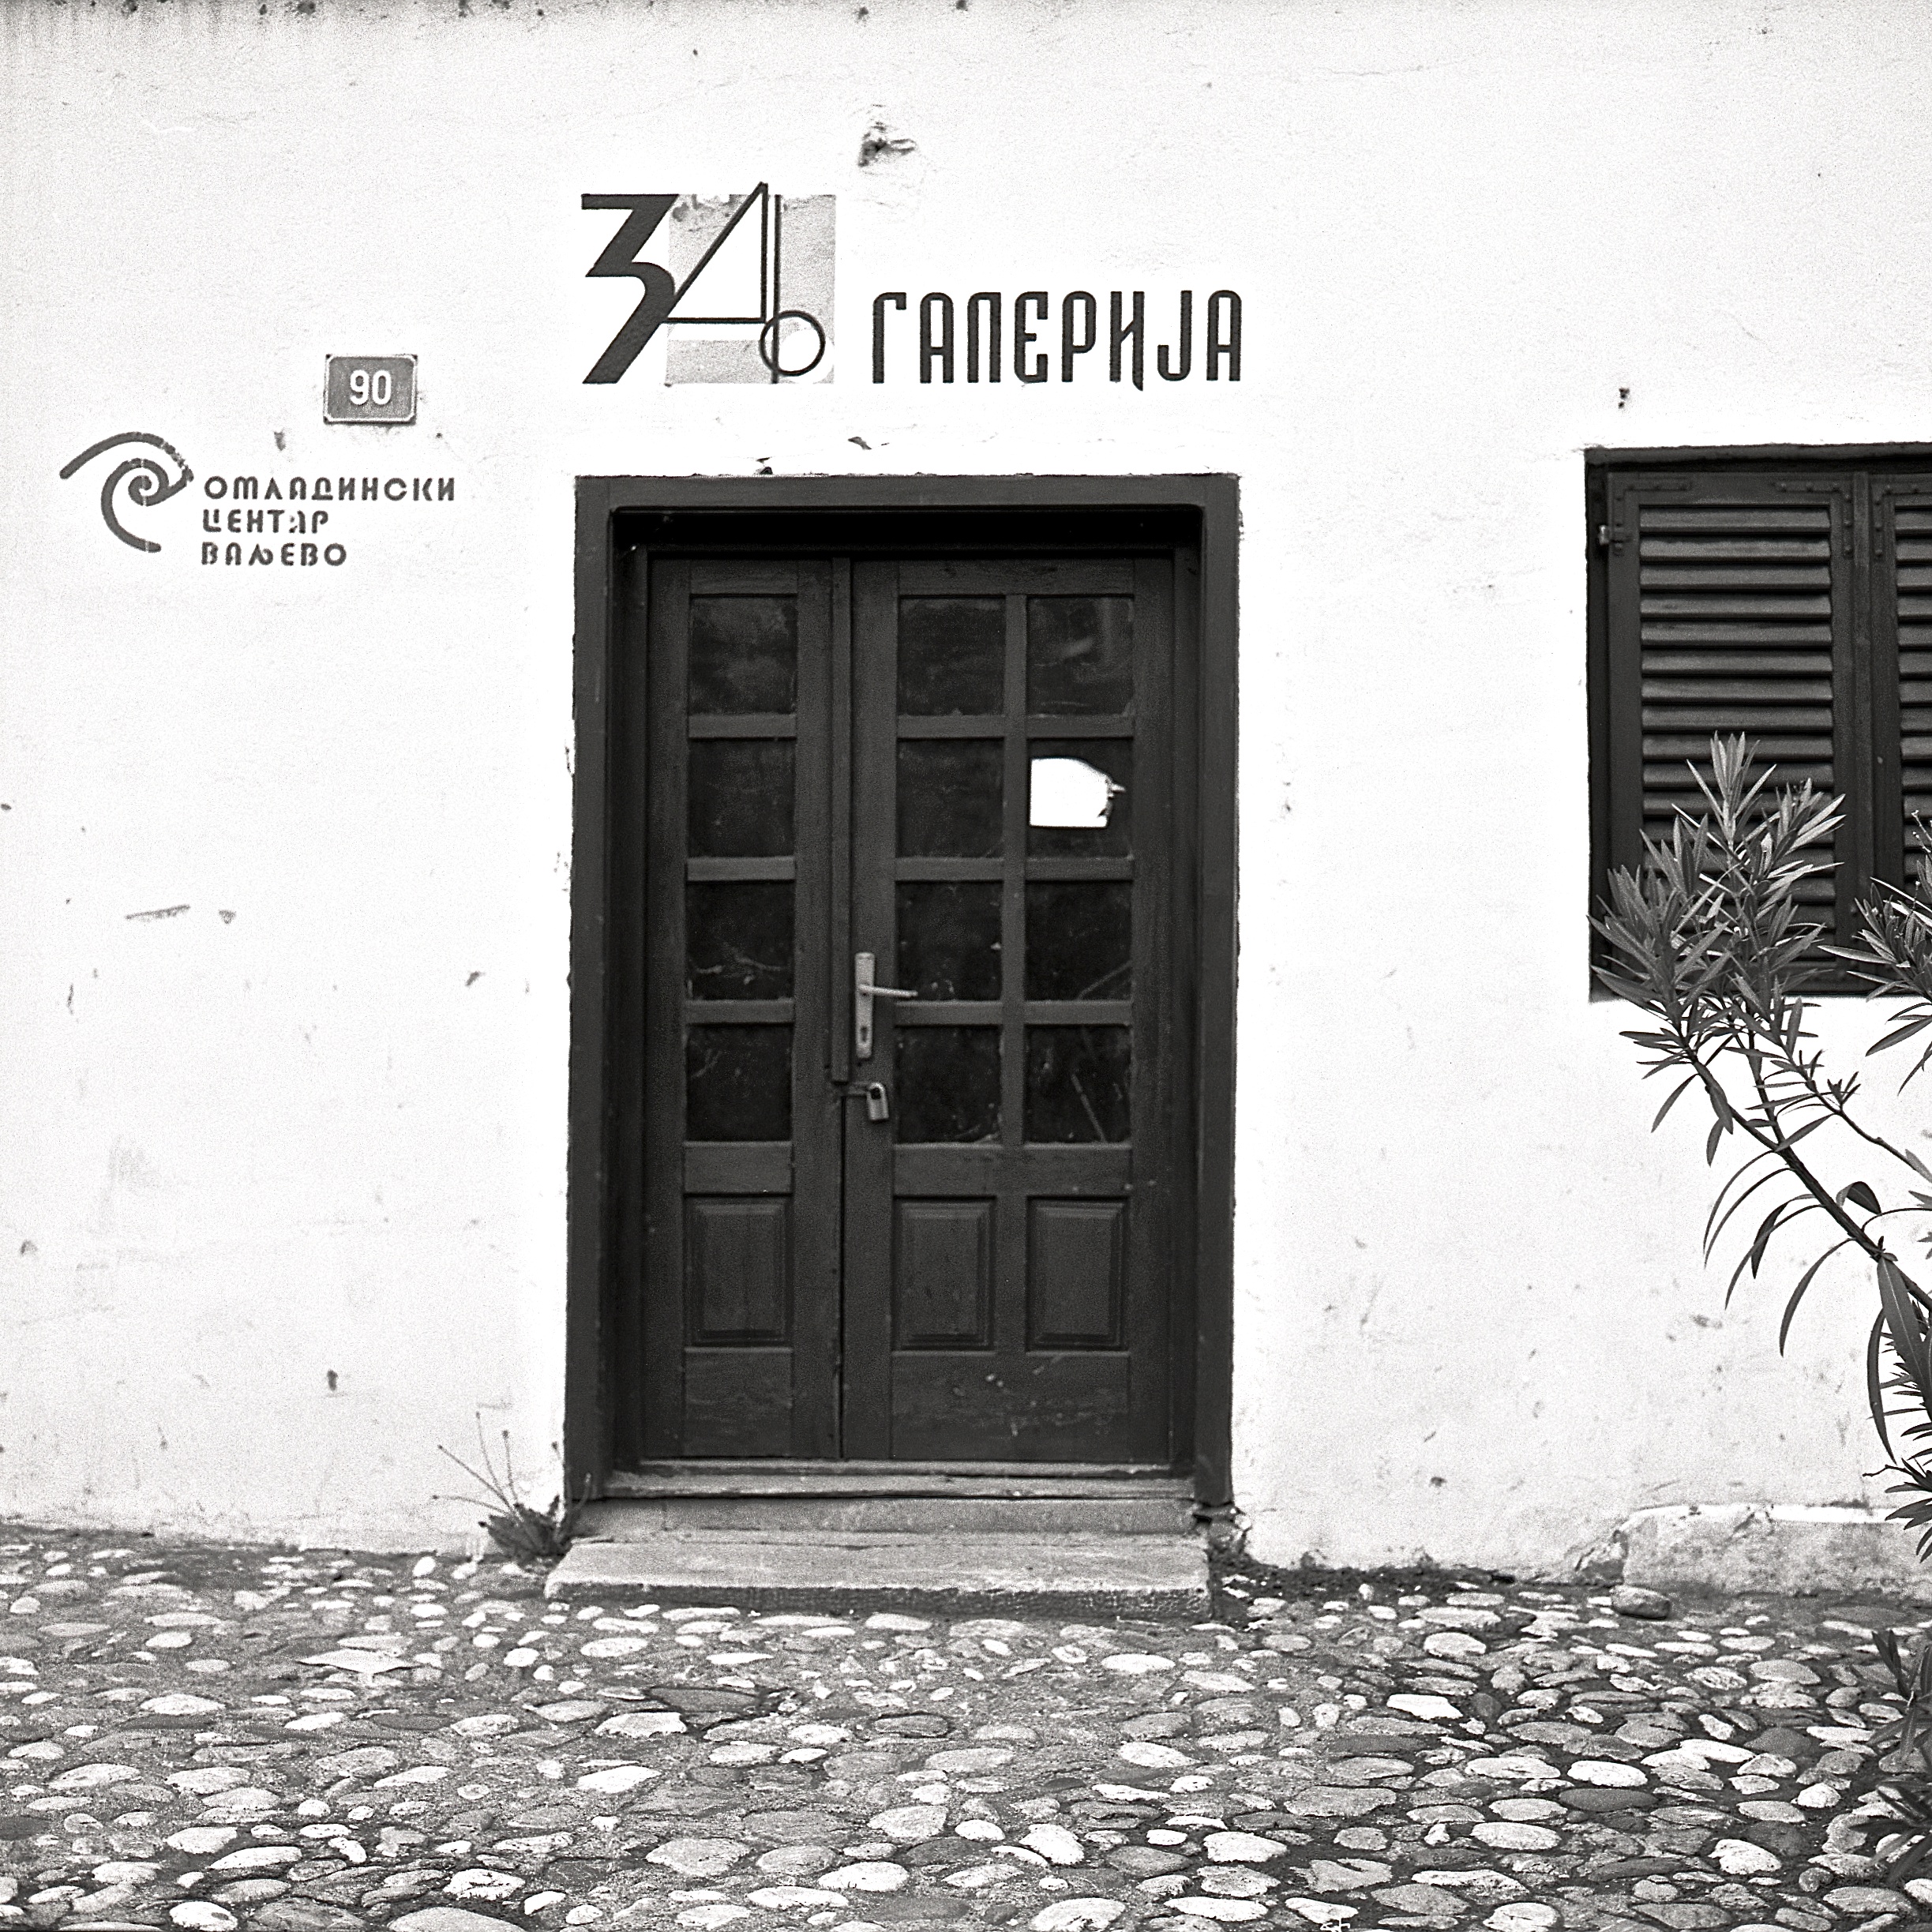
cold, black and white, road, white, street, house, window, building, city, wall, stone, analog, black, monochrome, door, font, serbia, three, cool, composition, russian, shape, hasselblad, 34, hip, differentcity, serbian, compo, monochrome photography